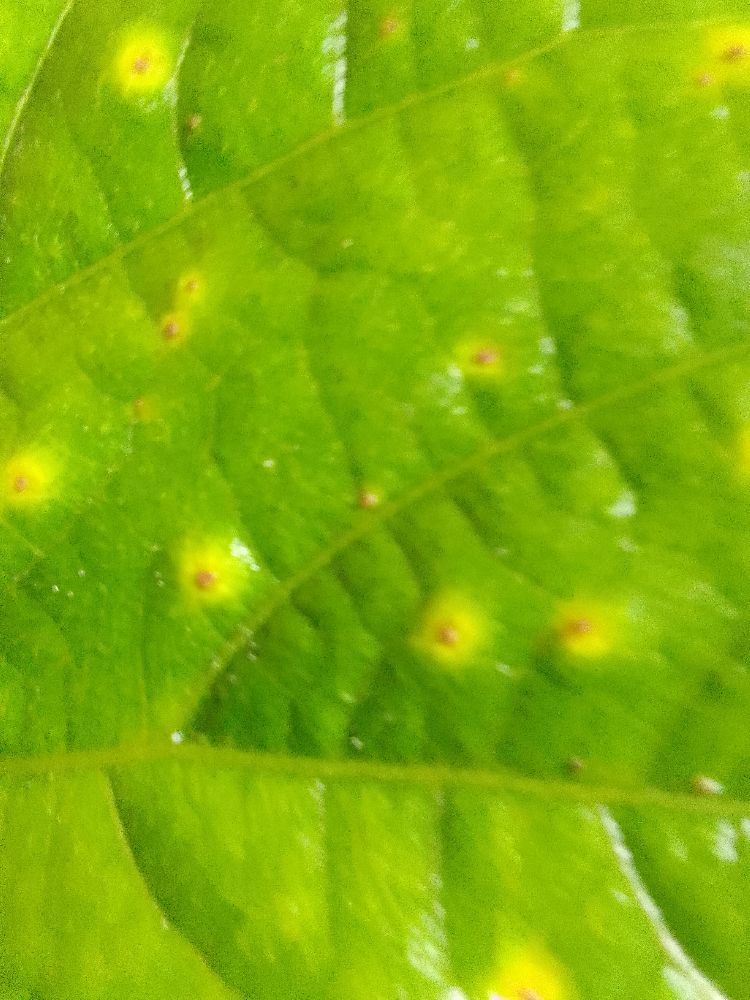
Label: rust